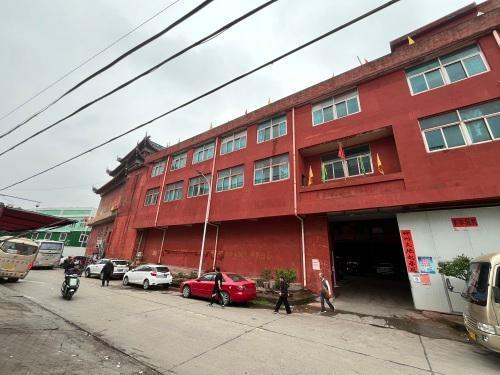
地标名称：镇雄庙
所在城市：台州市·温岭市